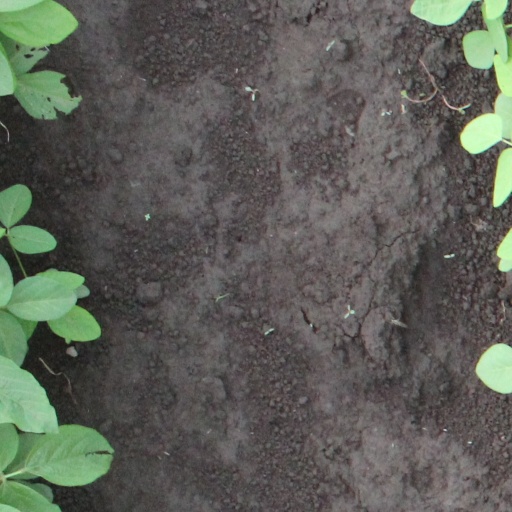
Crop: soybean